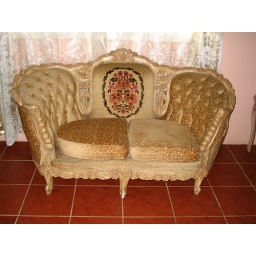
Neat victorian style chair in the cool house